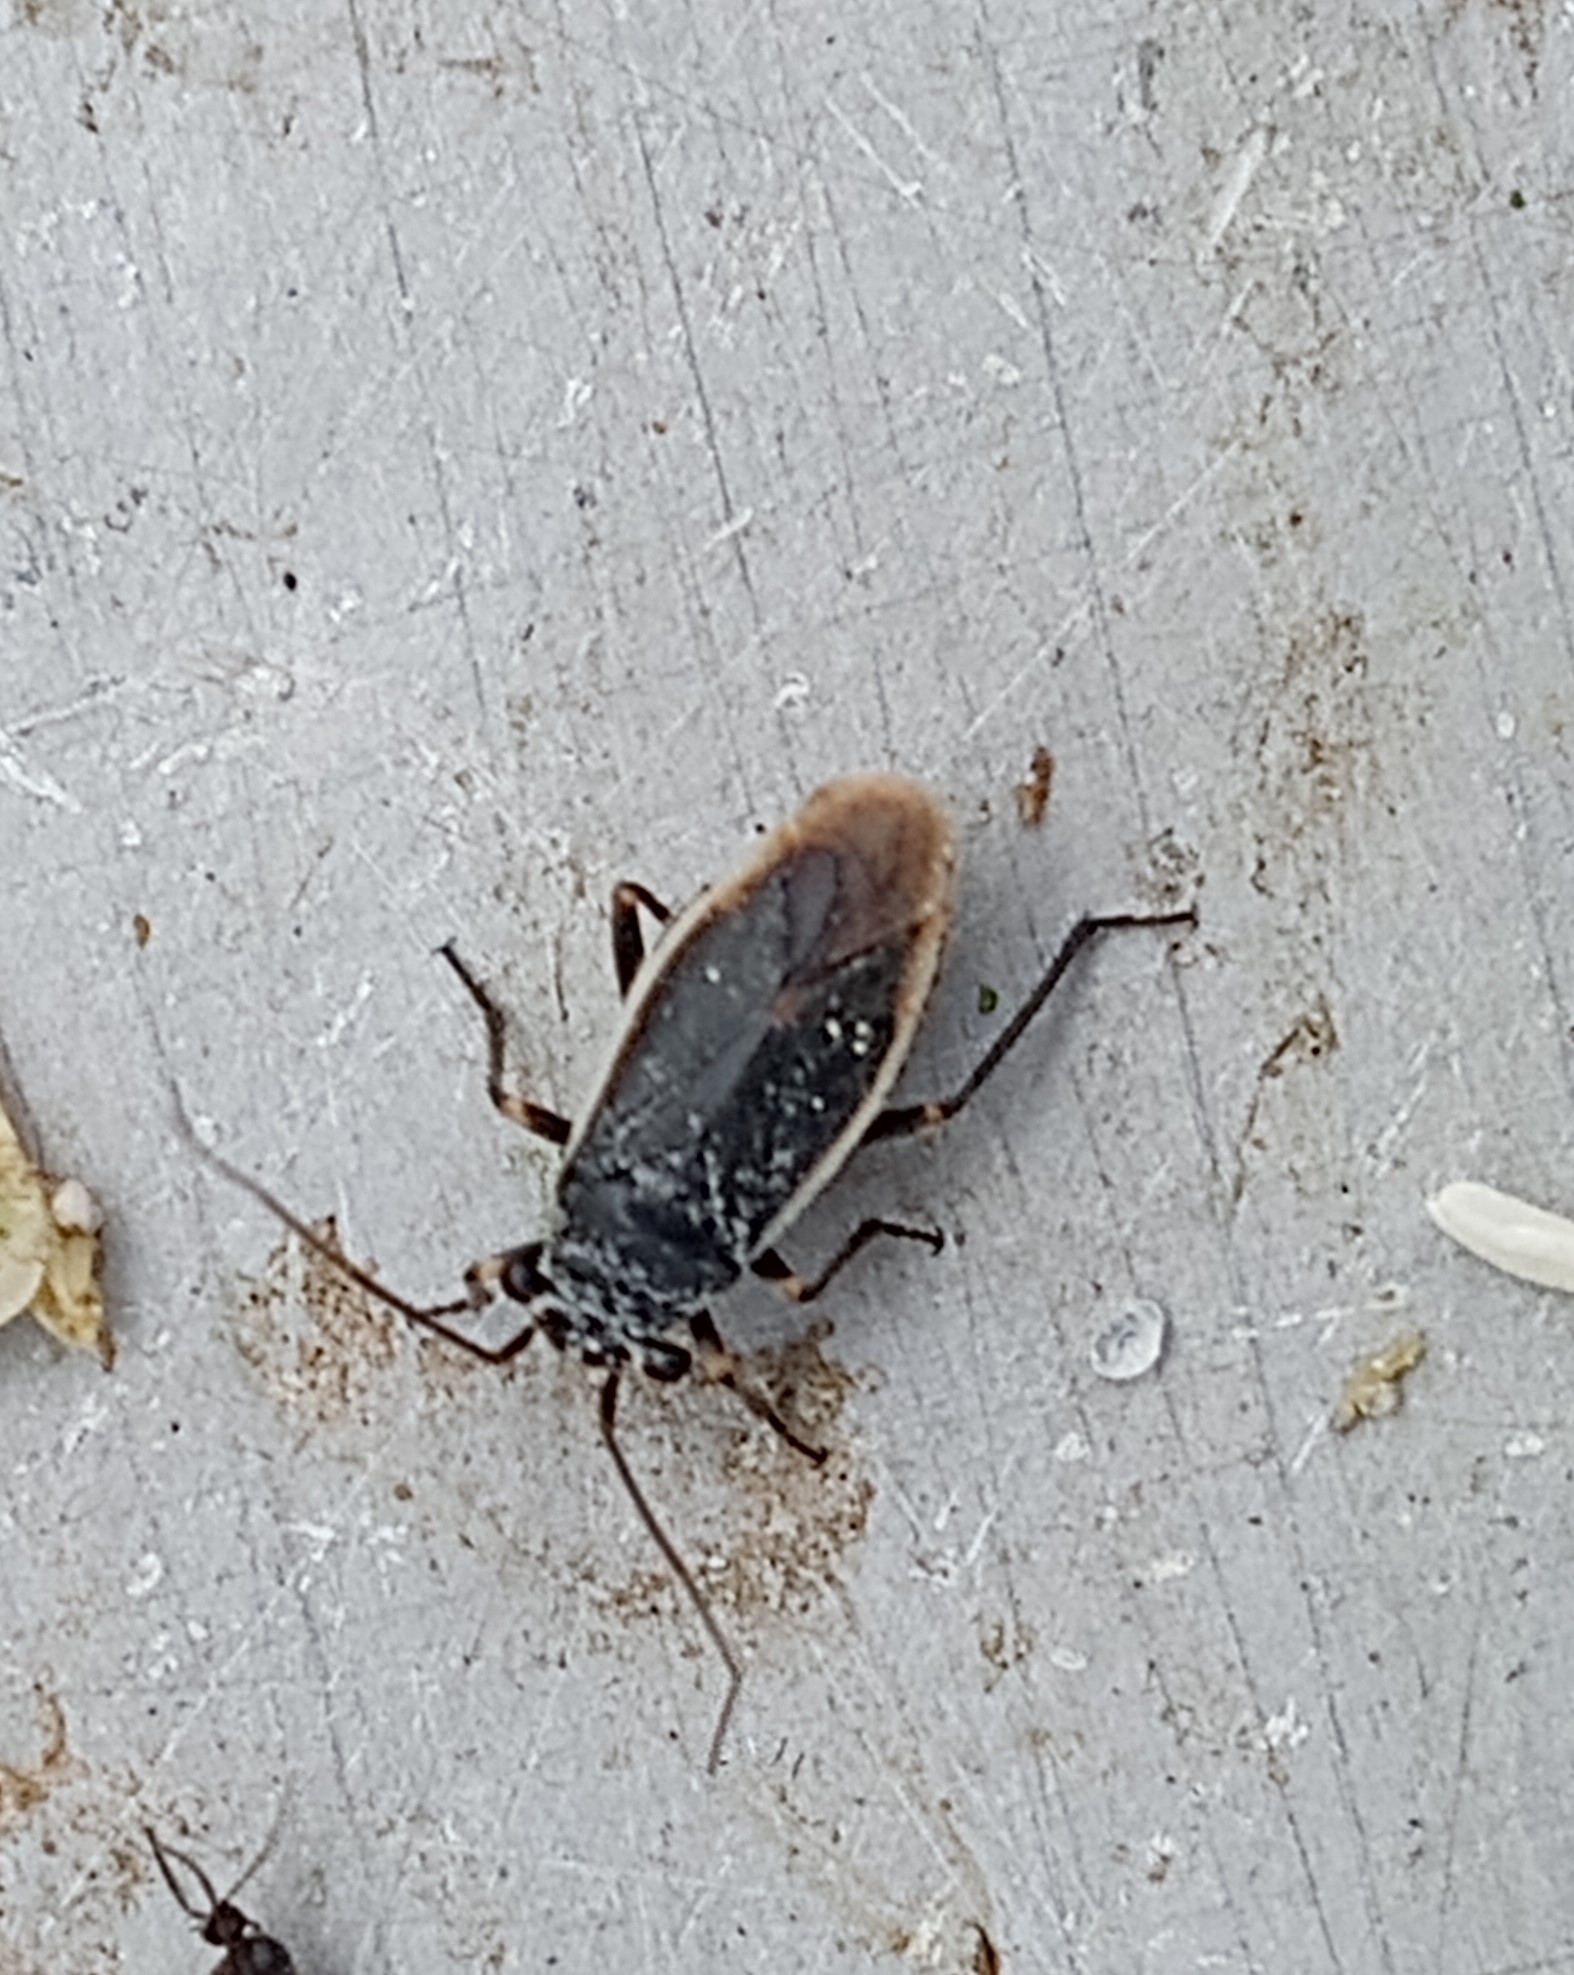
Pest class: predators